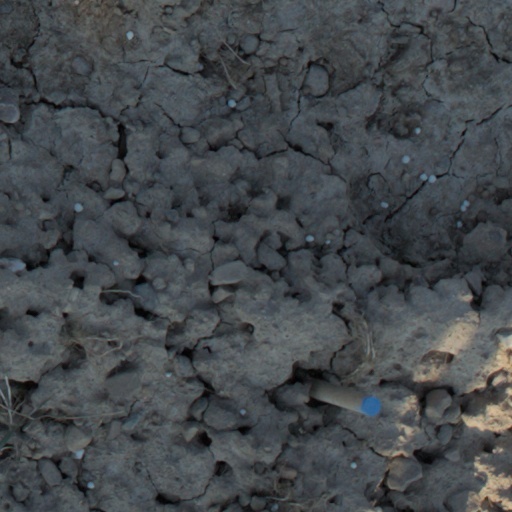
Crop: wheat